Sergei Svetlakov

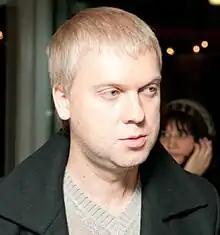
Svetlakov in 2011

Sergei Yuryevich Svetlakov (born 12 December 1977) is a Russian comedian, film and television actor, TV host, producer, screenwriter. Member of the KVN team "Ural pelmeni" (2000–09). He is best known for appearing in the sketch-show Nasha Russia and his role as Evgeniy Pavlovich in the Yolki franchise.